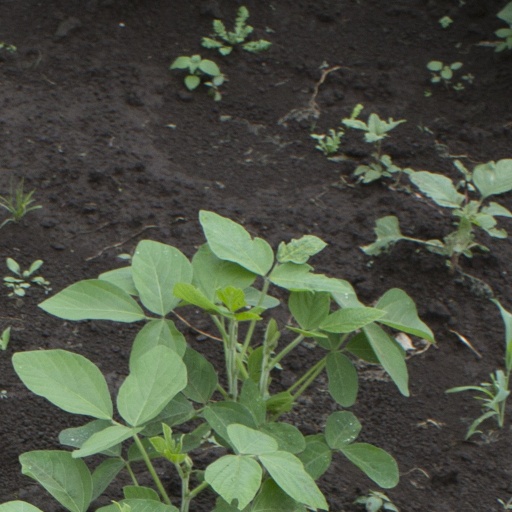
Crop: soybean